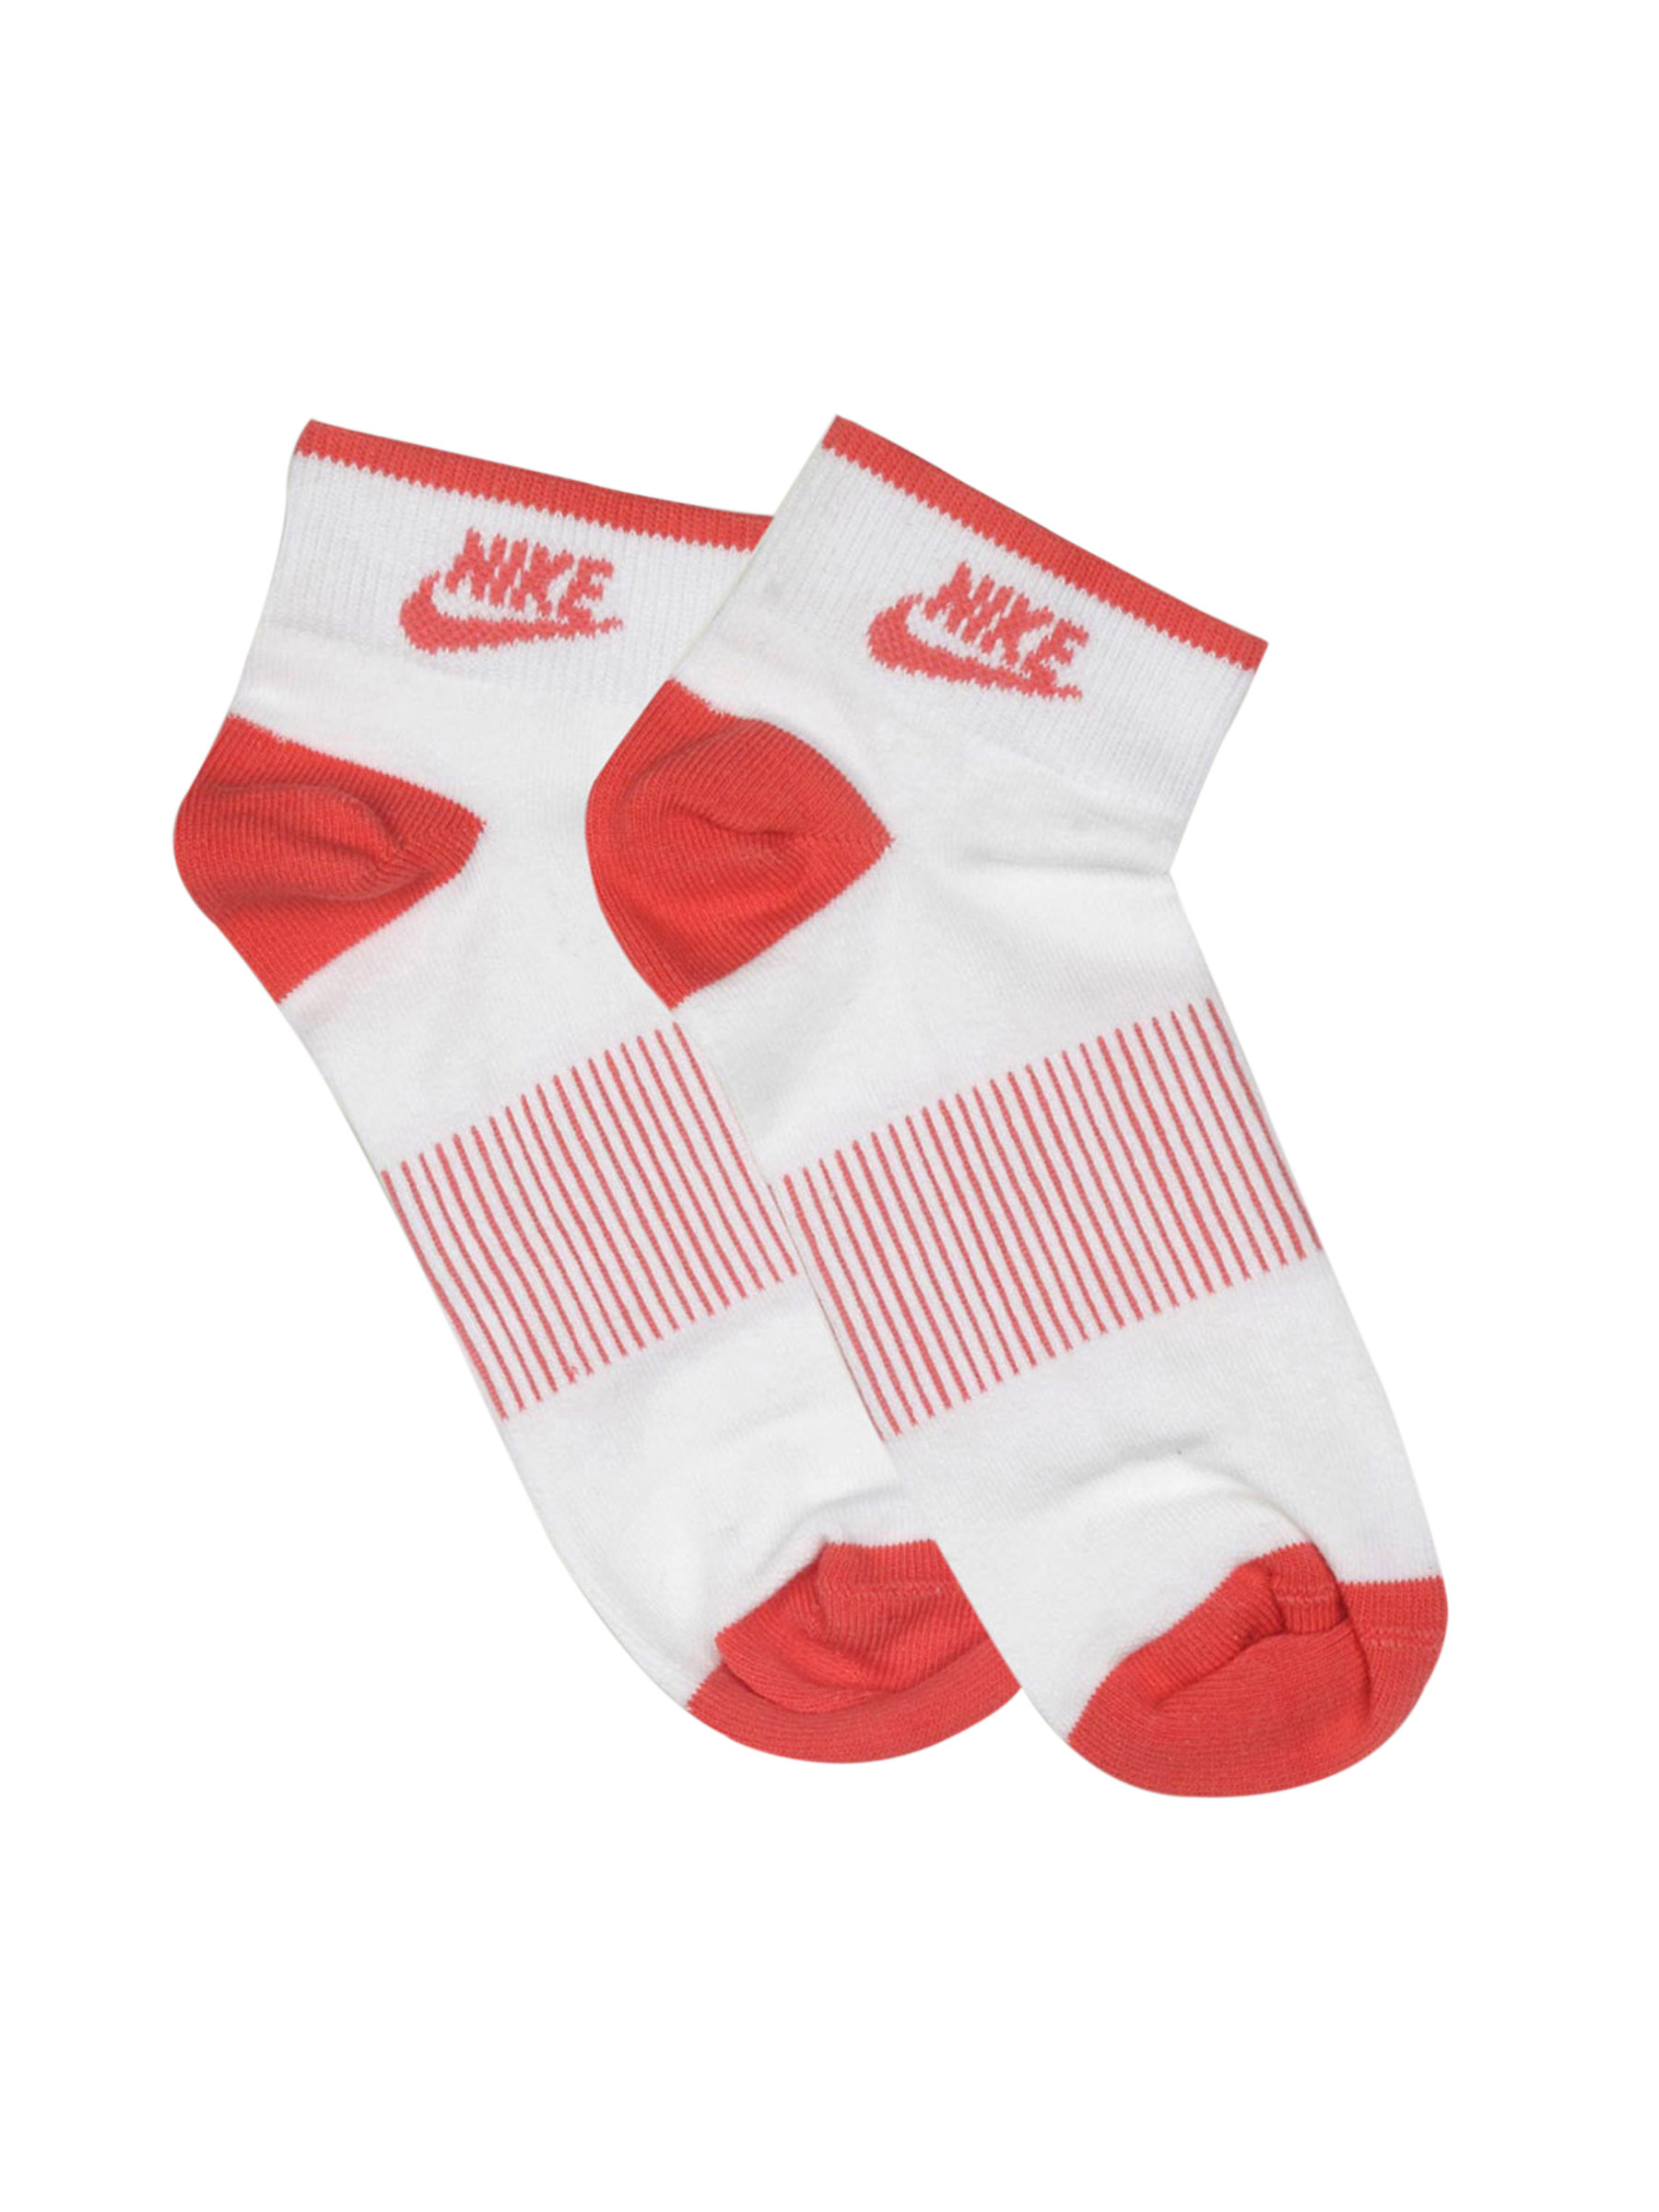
Nike Women's Nsw Ctn White Red Socks
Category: Accessories / Socks / Socks
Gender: Women
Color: White
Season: Summer 2011
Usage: Sports